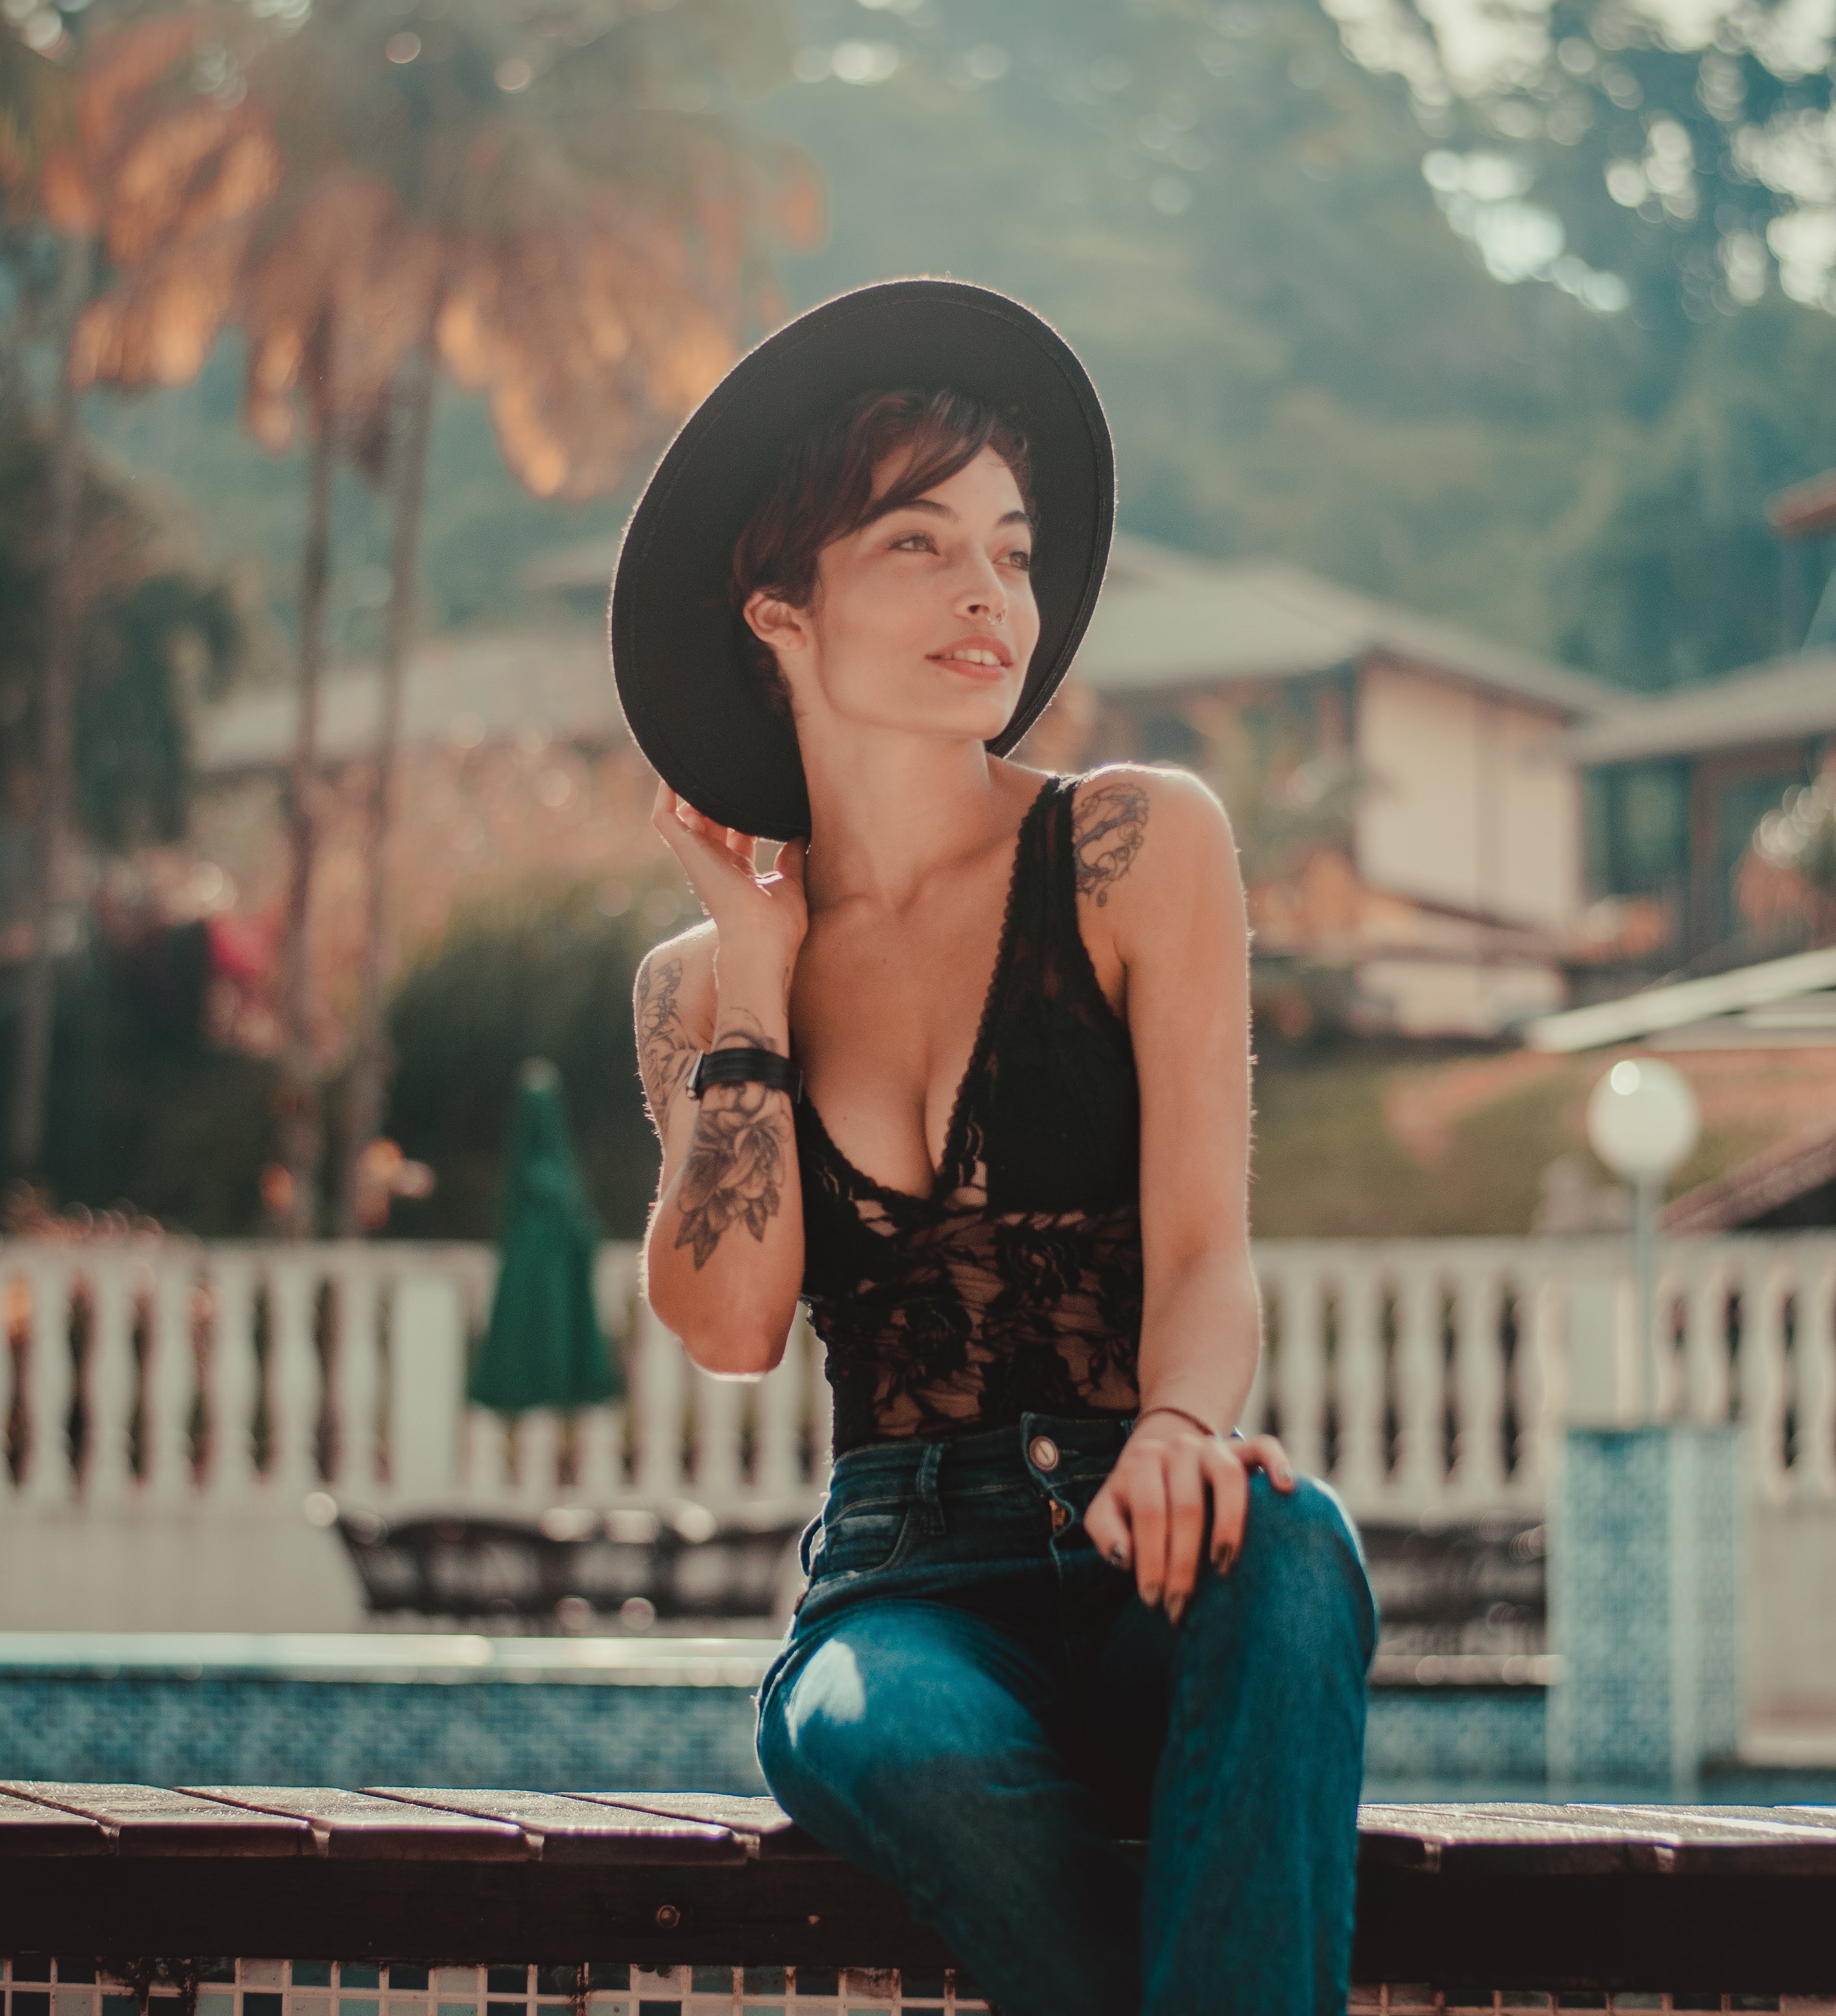
lady, beauty, lip, fashion, water, black hair, eye, photography, leg, model, cool, sitting, smile, photo shoot, dress, long hair, sunlight, portrait photography, bangs, flash photography, happy, brown hair, style